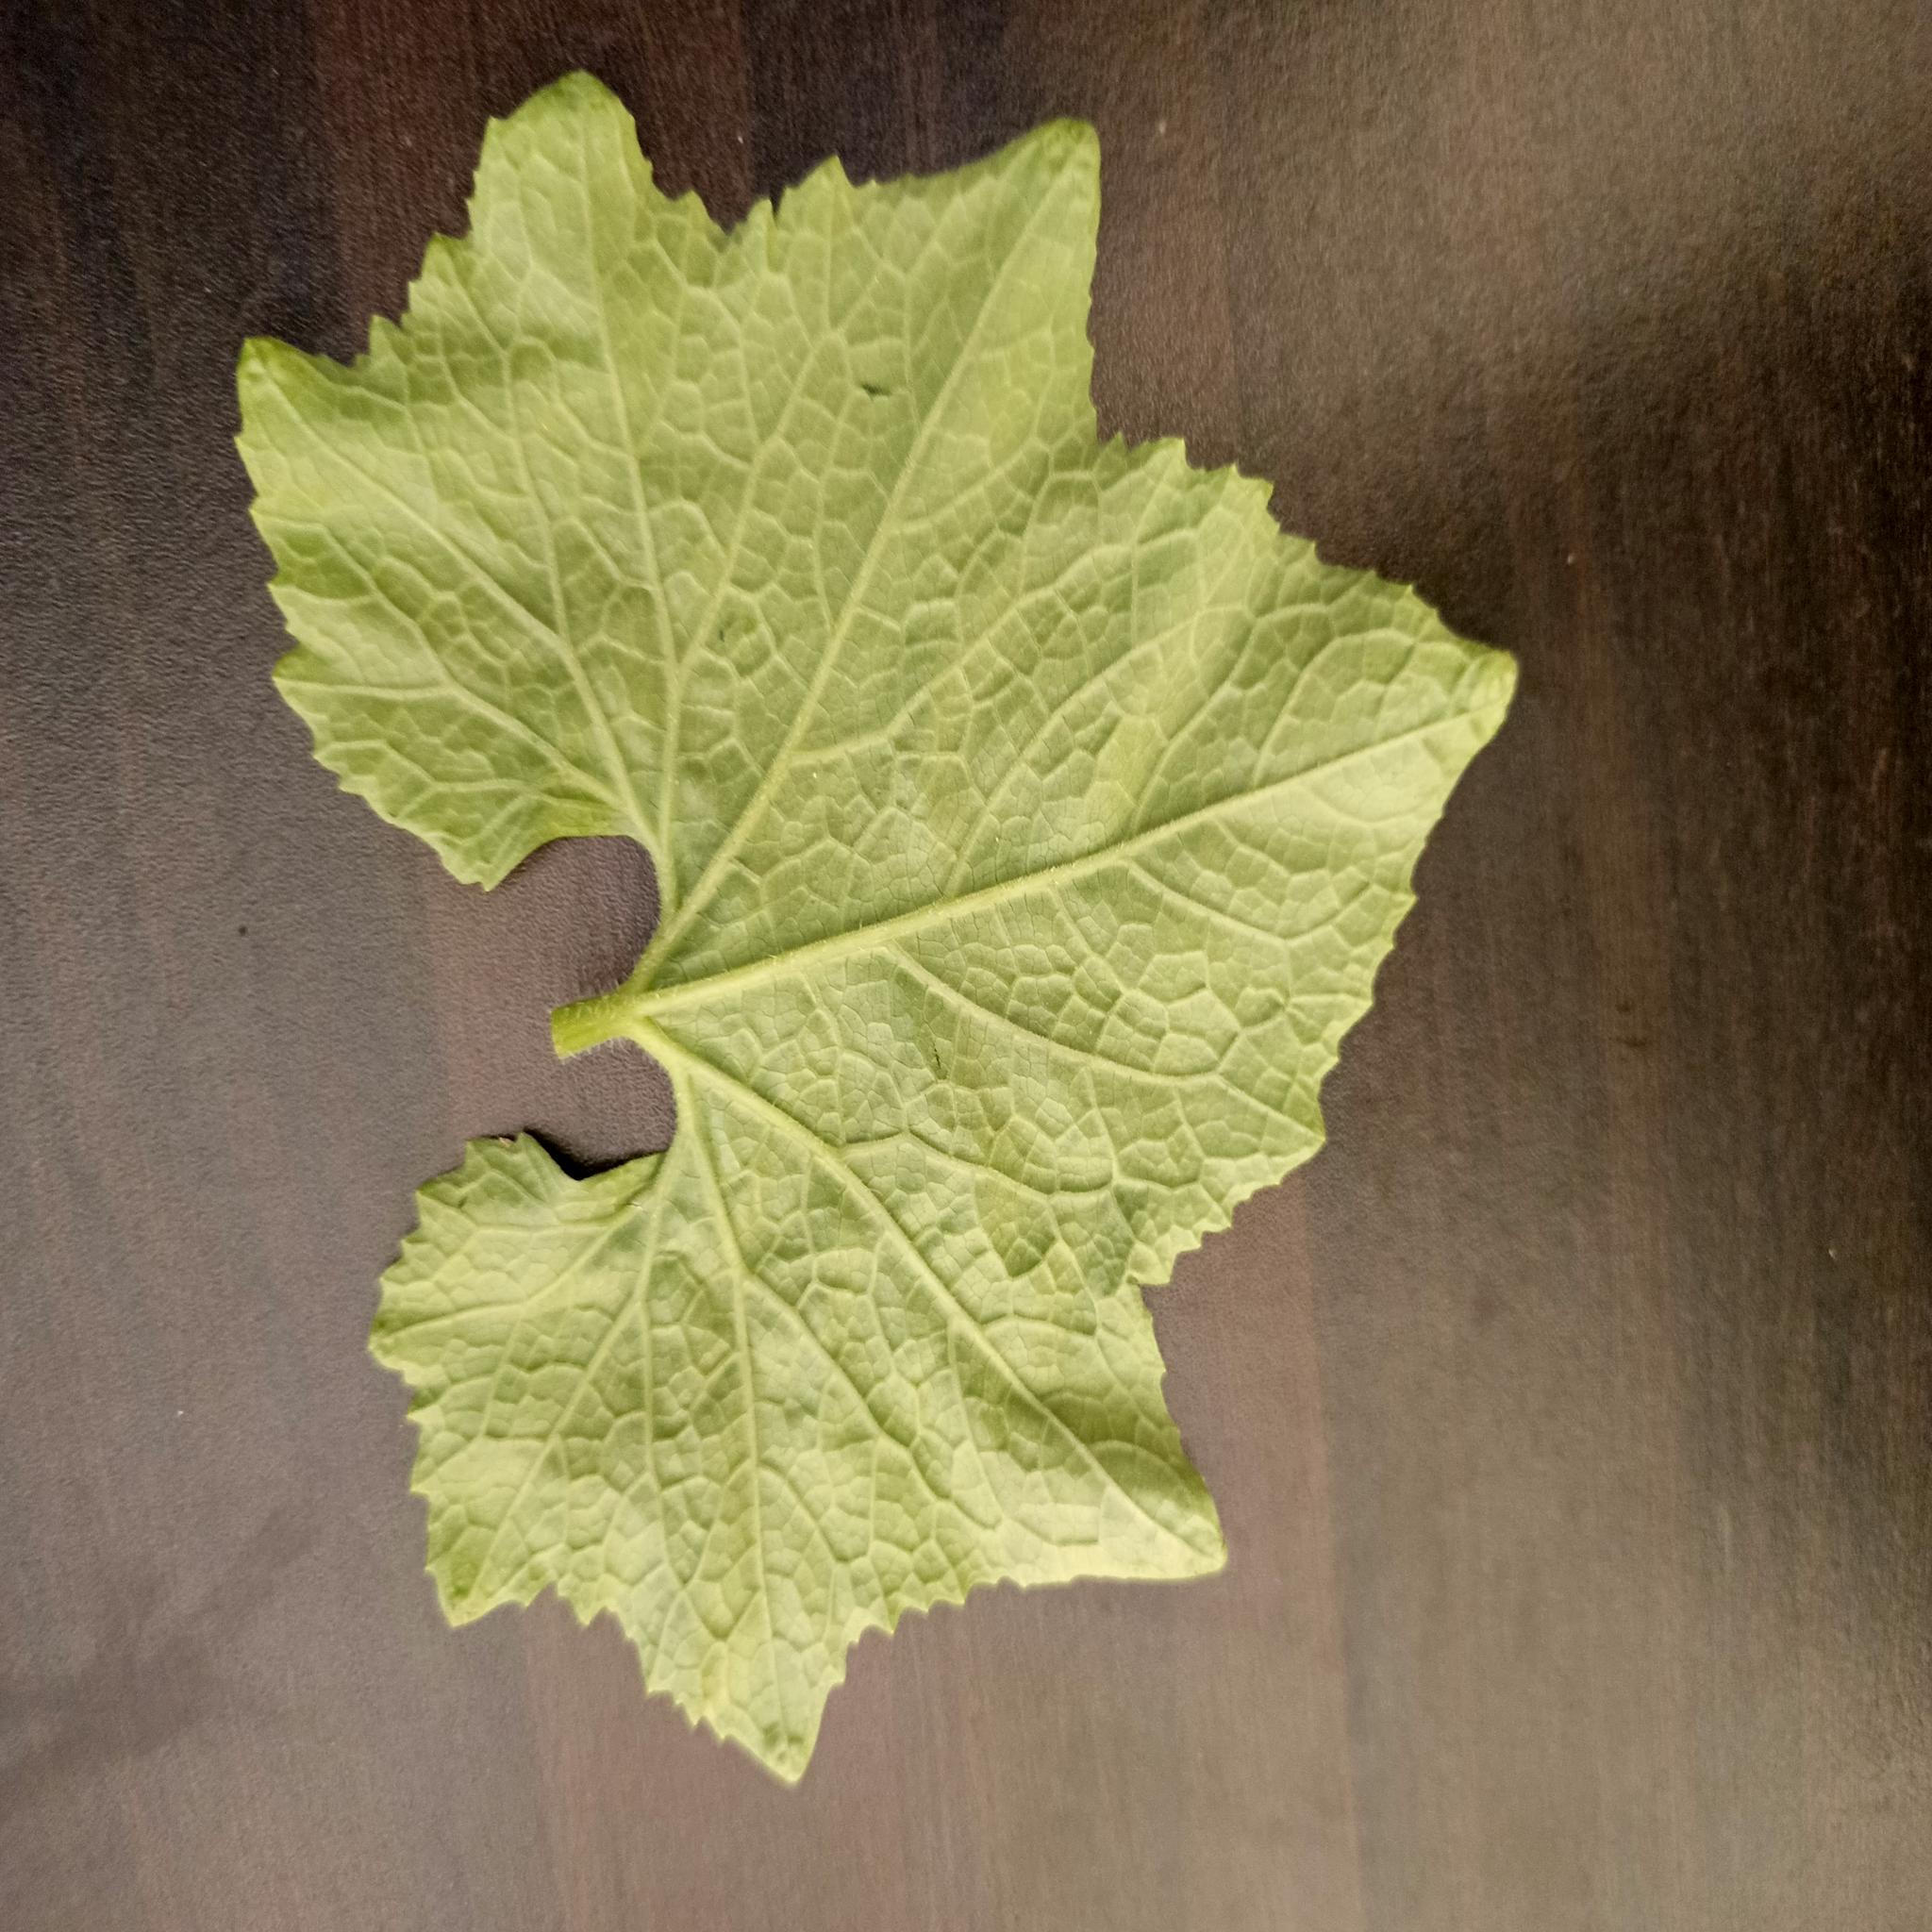
Label: Healthy